The Great American Bash (2004)

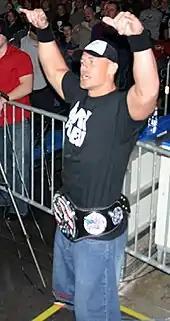
John Cena retained the United States Championship at the event

The first match of the event was a Fatal Four-Way Elimination match for the WWE United States Championship in which John Cena defended the title against René Duprée, Booker T, and Rob Van Dam. Cena eliminated Van Dam with a roll-up. Booker eliminated Duprée by pinning him following an (FU) from Cena. Cena eliminated Booker after an FU to retain the title.